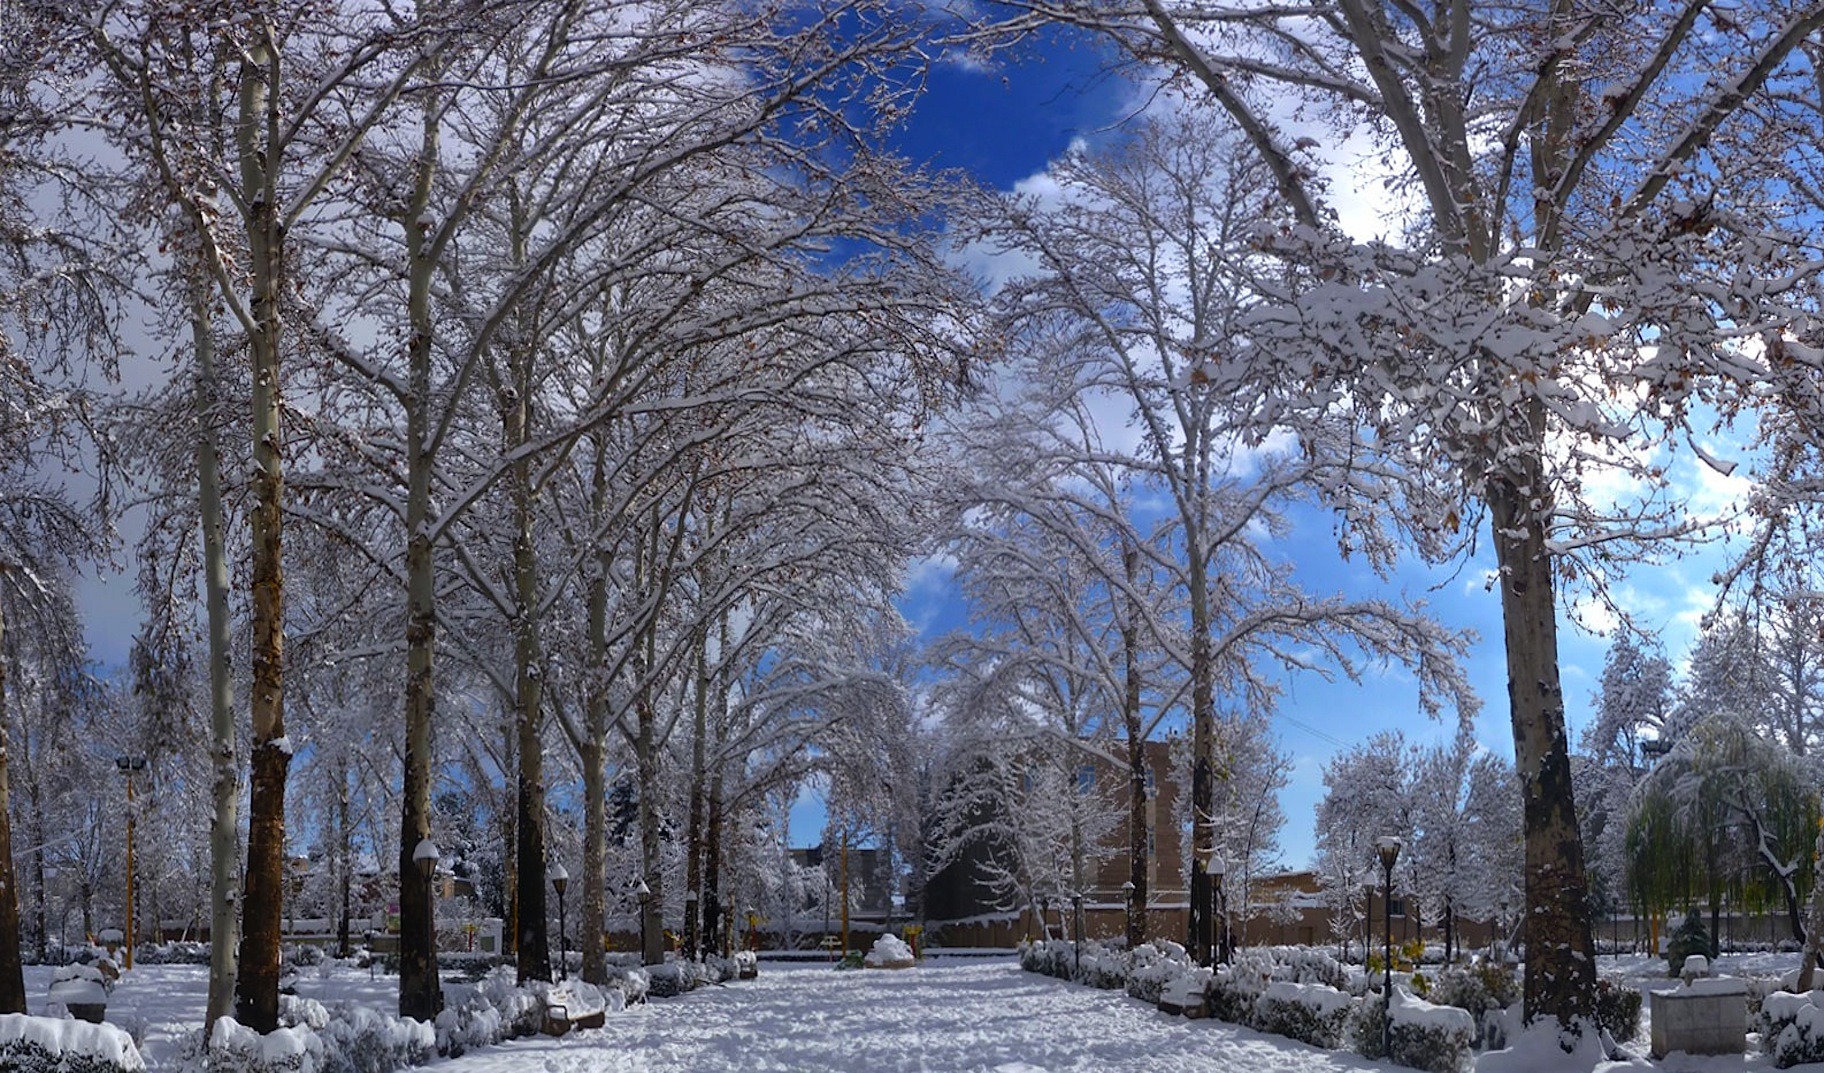
landscape, tree, nature, forest, branch, snow, cold, winter, architecture, plant, road, mansion, house, flower, town, frost, city, home, urban, ice, spring, park, weather, lane, season, trees, outside, buildings, woodland, freezing, woody plant